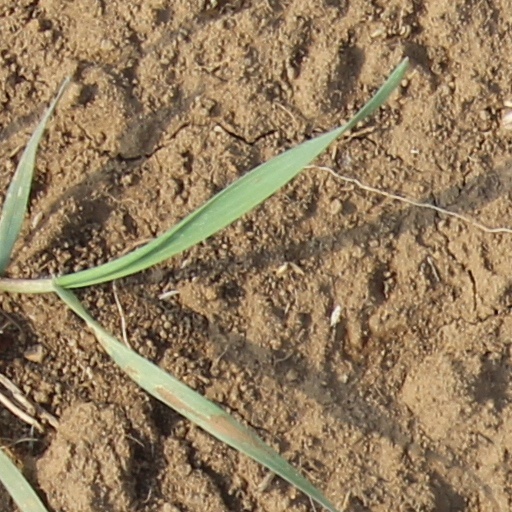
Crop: wheat